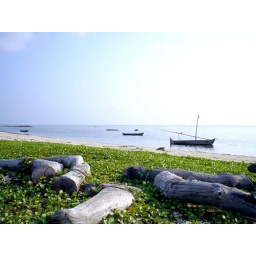
its was weird to find this much grass so near the beach